Mandy Haase

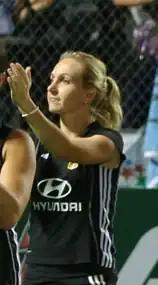
Haase in 2010

Mandy Haase (born 25 June 1982 in Leipzig) is a field hockey defender from Germany, who won the gold medal with the German national team at the 2004 Summer Olympics in Athens, Greece. She made her debut for the national squad on 18 May 2003 with a victory in a friendly match against the Czech Republic (3–0).